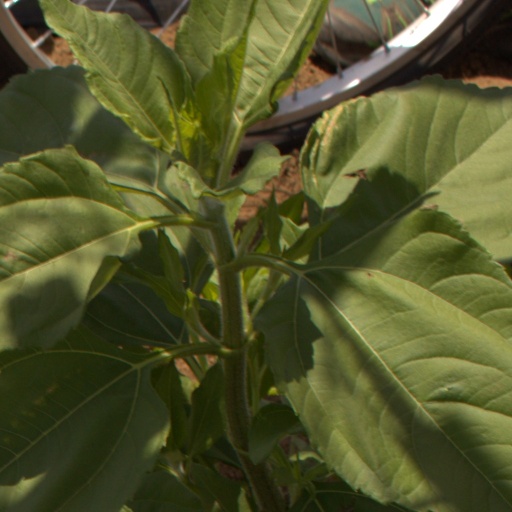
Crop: Jerusalem artichoke